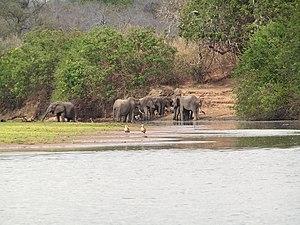
Cet article recense les sites inscrits au patrimoine mondial en Tanzanie.
La 6ᵉ session du Comité du patrimoine mondial a eu lieu du 13 décembre 1982 au 17 décembre 1982 à Paris, en France.
La réserve de gibier de Selous en République unie de Tanzanie, d'une superficie de 55 000 km², est divisée par la rivière Rufiji. Seuls 8% du territoire dans la partie Nord sont réservés aux safaris photos ; le reste est une réserve de chasse pour les compagnies spécialisées.